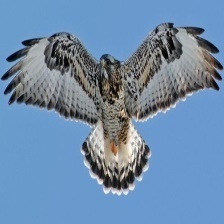
Species: ROUGH LEG BUZZARD
Scientific name: BUTEO LAGOPUS